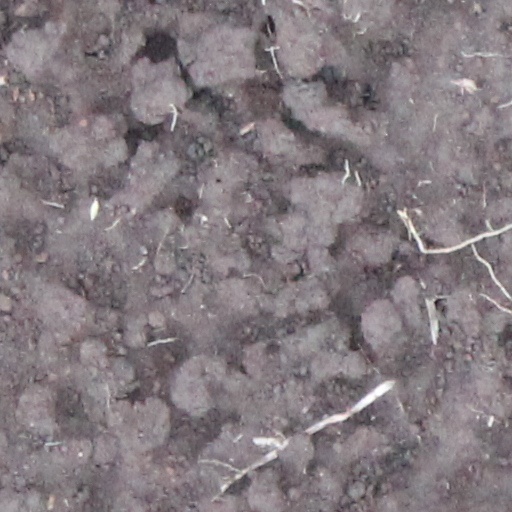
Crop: wheat